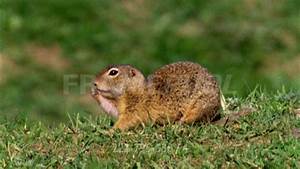
Label: squirrel